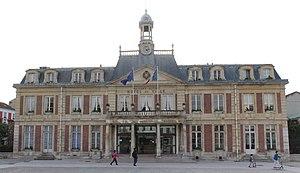
Hôtel de ville de Maisons-Alfort.
Maisons-Alfort est une commune française du Val-de-Marne, en Île-de-France. Elle se situe dans la banlieue sud-est de Paris, à trois kilomètres de la capitale, sur la rive sud de la Marne. Son positionnement lui permet un accès rapide à plusieurs axes majeurs de communications franciliens que sont l'A4 au nord ou l'A86 au sud. Sa population actuelle en fait la sixième ville la plus importante du département derrière Créteil, Vitry-sur-Seine, Champigny-sur-Marne, Saint-Maur-des-Fossés et Ivry-sur-Seine. Ses habitants sont appelés les Maisonnais.